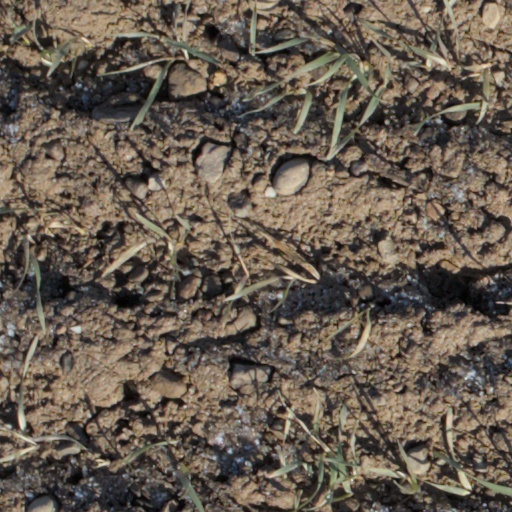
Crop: wheat